Burma campaign

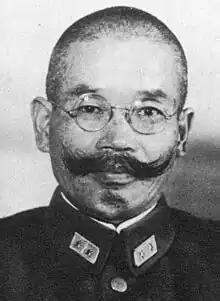
Lieutenant General Kawabe, commander of the Japanese Burma Area Army

From December 1943 to November 1944 the strategic balance of the Burma campaign shifted decisively. Improvements in Allied leadership, training and logistics, together with greater firepower and growing Allied air superiority, gave Allied forces a confidence they had previously lacked. In the Arakan, XV Indian Corps withstood, and then broke, a Japanese counterstrike, while the Japanese invasion of India resulted in unbearably heavy losses and the ejection of the Japanese back beyond the Chindwin River.